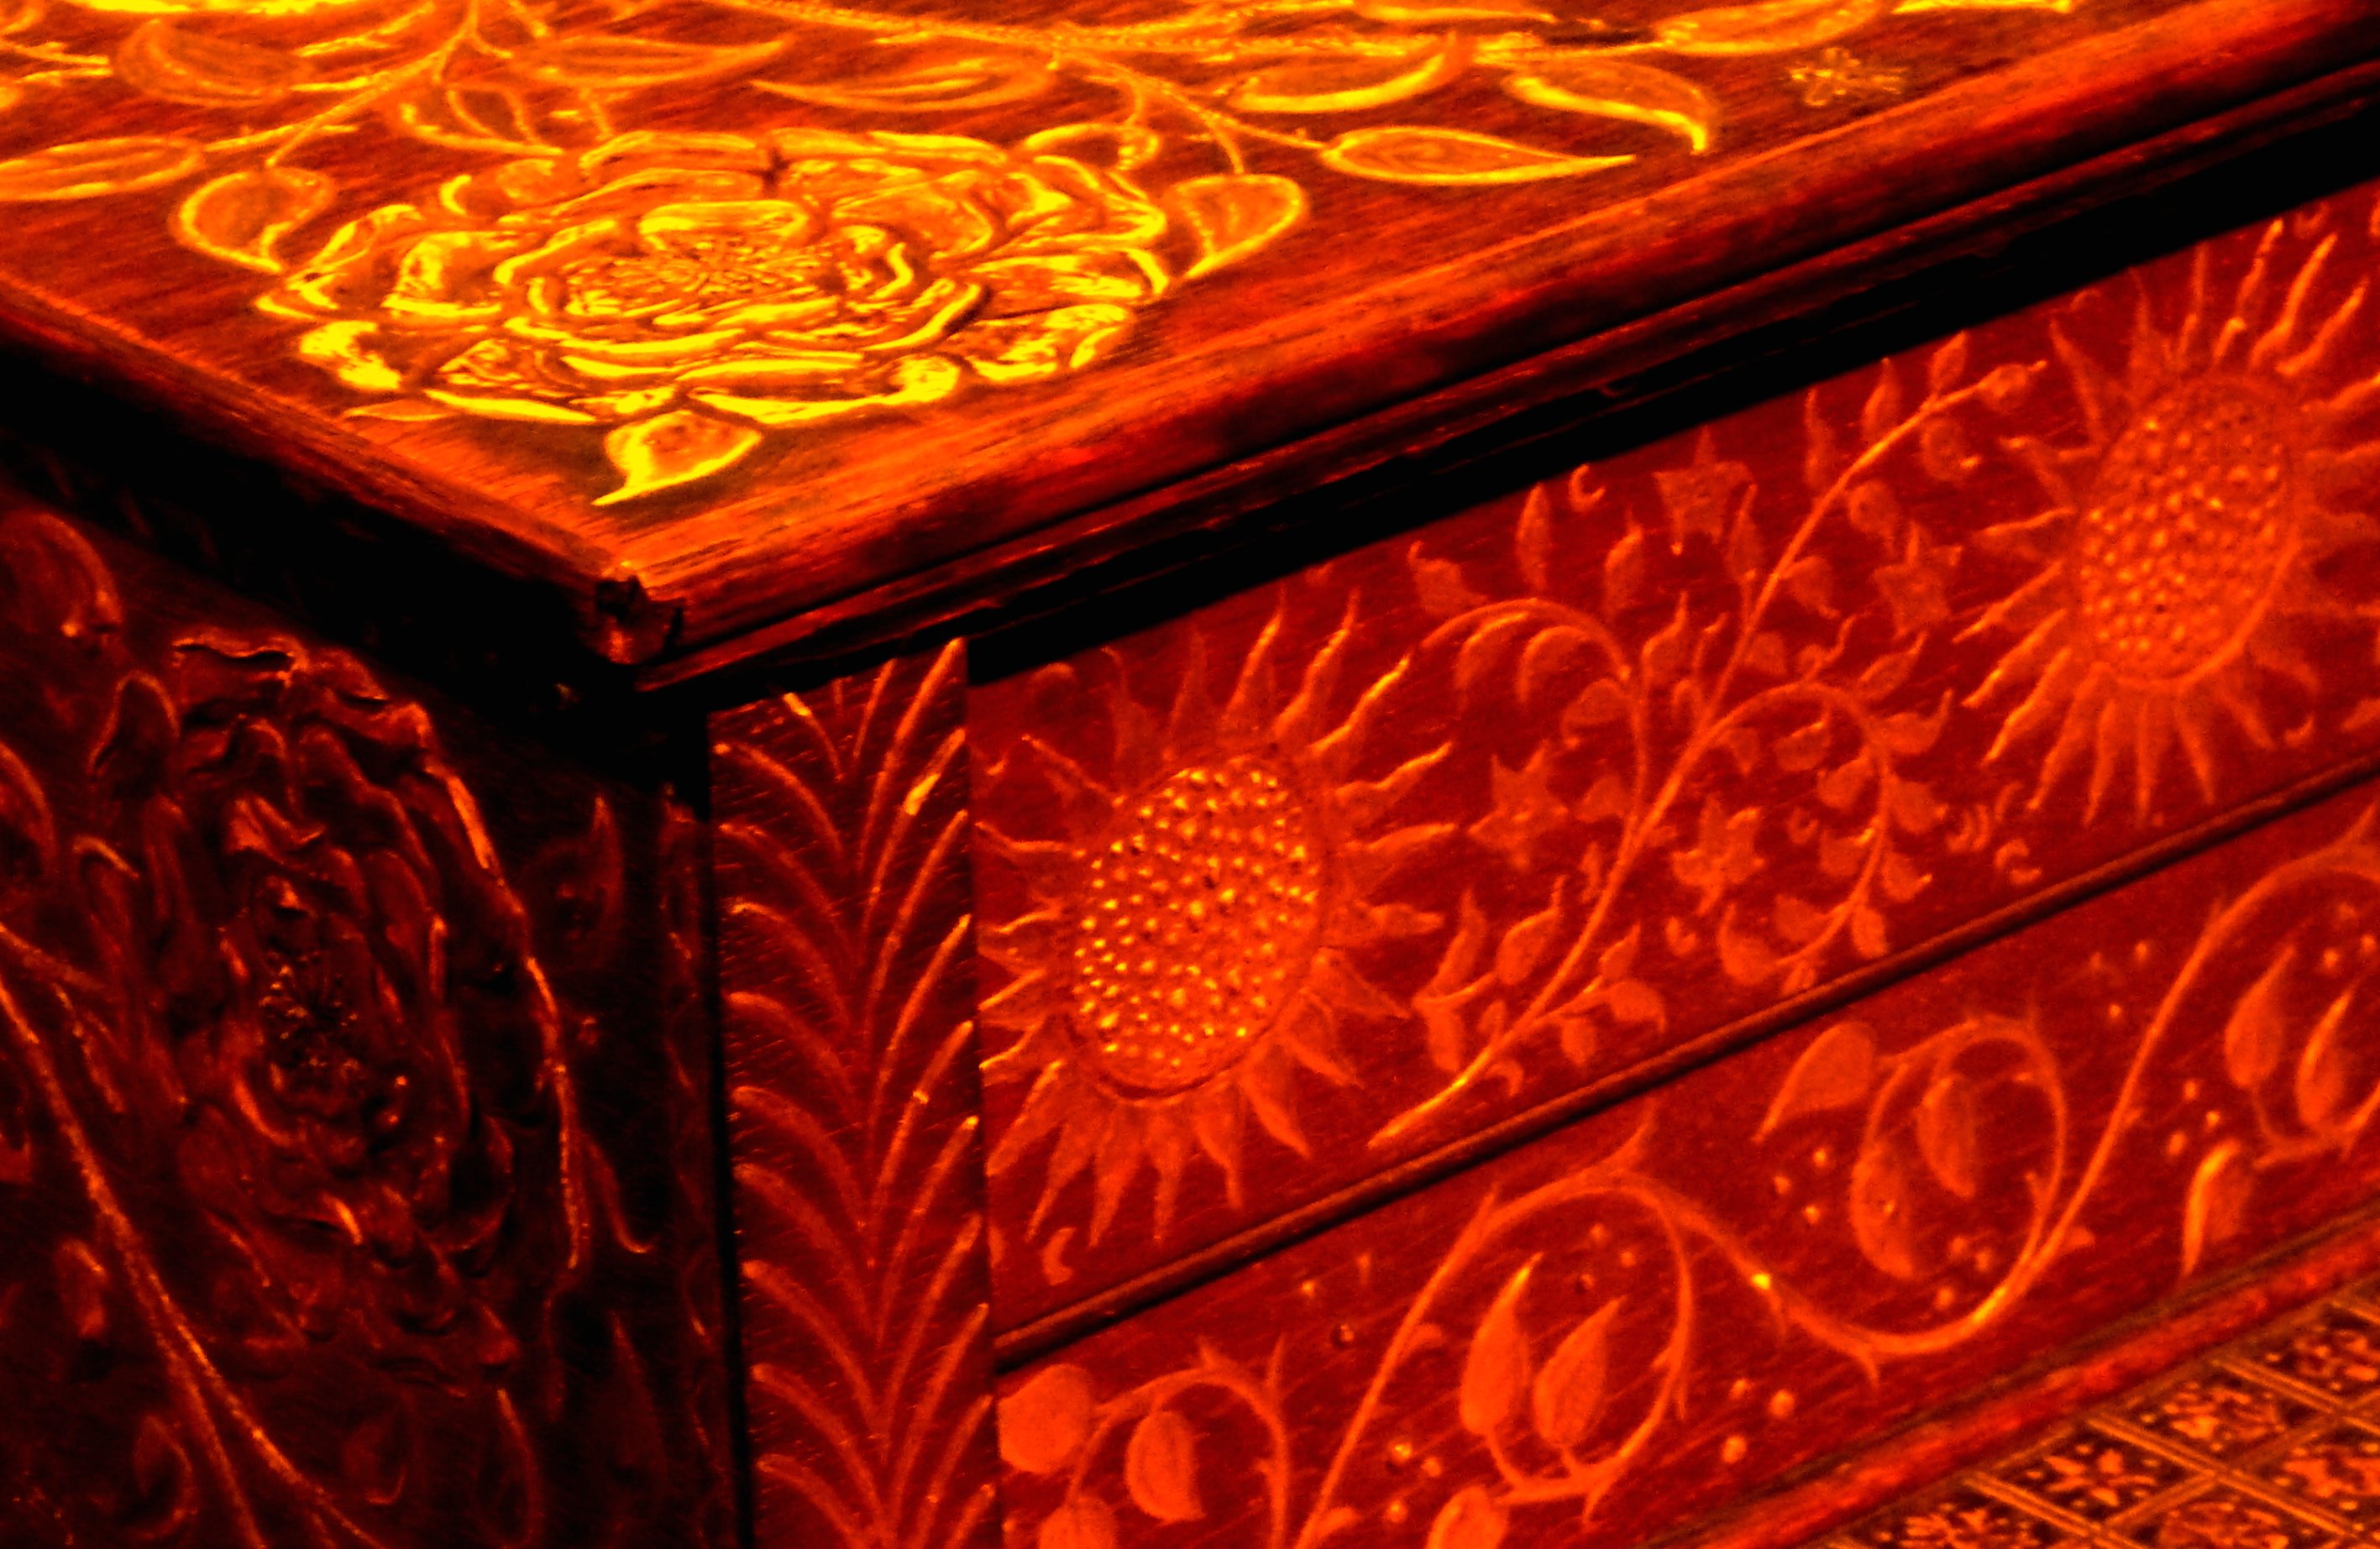
pattern, red, furniture, material, art, design, carving, tp63, flooring